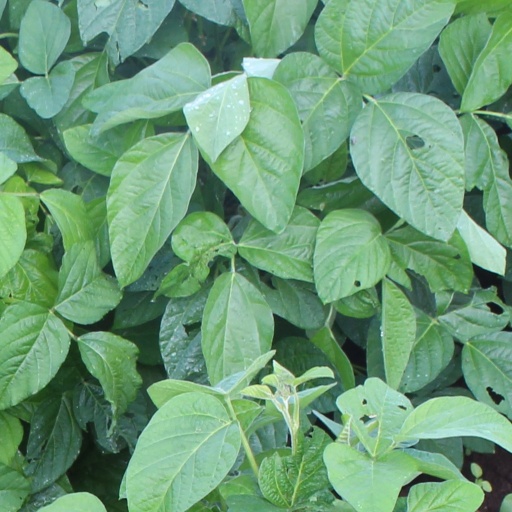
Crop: soybean